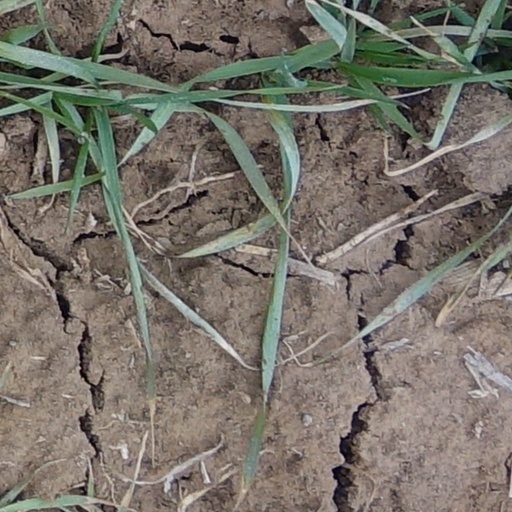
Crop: wheat